Proclamation of the Republic (Brazil)

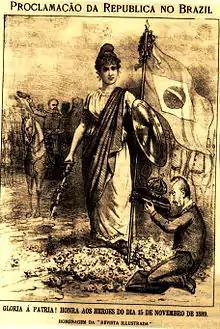
Homage of the "Revista Illustrada" to the proclamation of the Brazilian Republic

After the abolition of the Brazilian slave trade in 1850, the issue of complete abolition of slavery in Brazil became a subject of significant debate, facing resistance among the country's traditional agrarian elites. The Empire had adopted measures that would lead to the gradual extinction of the slave regime, but the elites, watching with concern the events of the American Civil War, demanded from the State reparations proportional to the total price they had paid for their slaves.